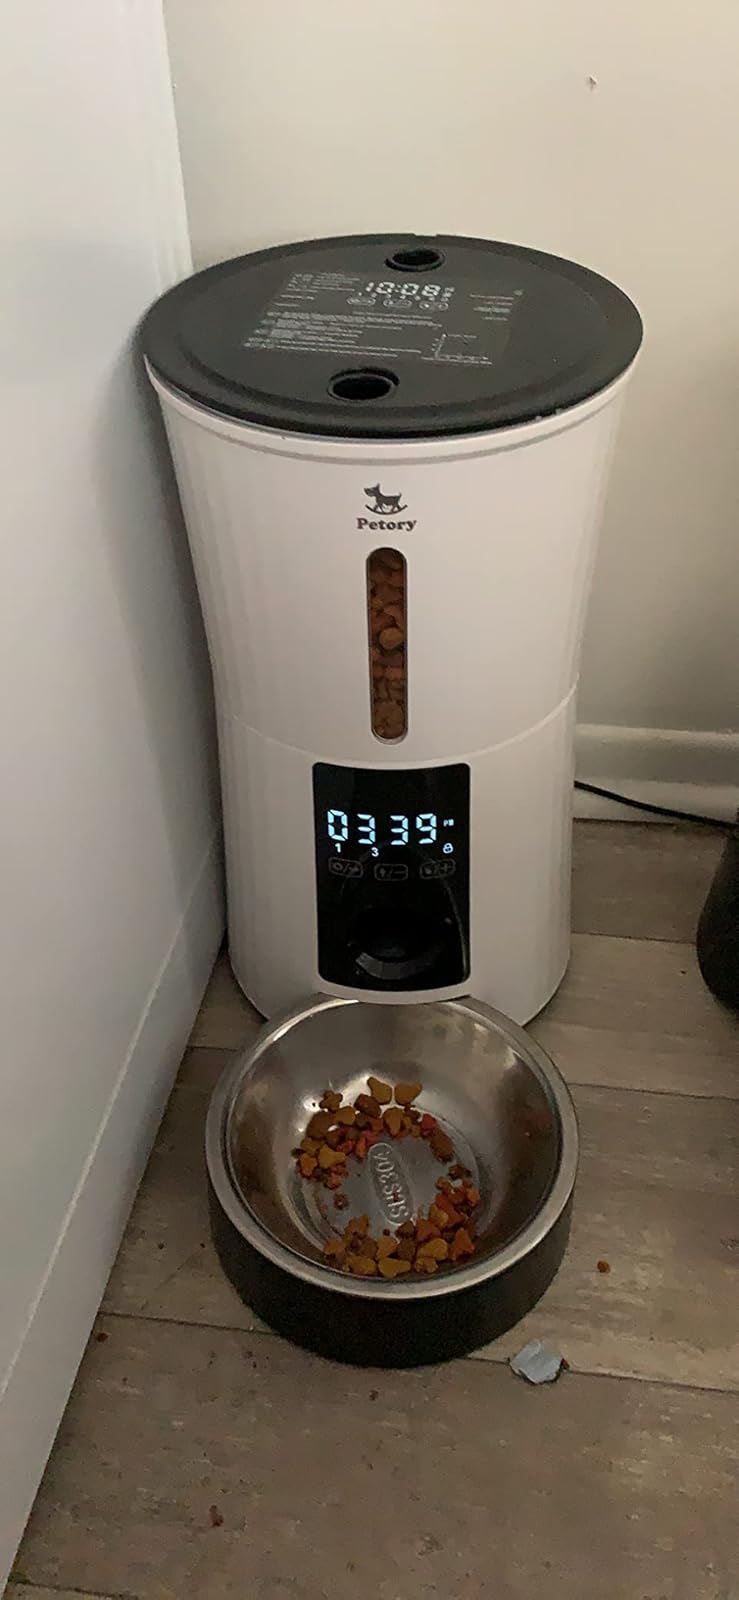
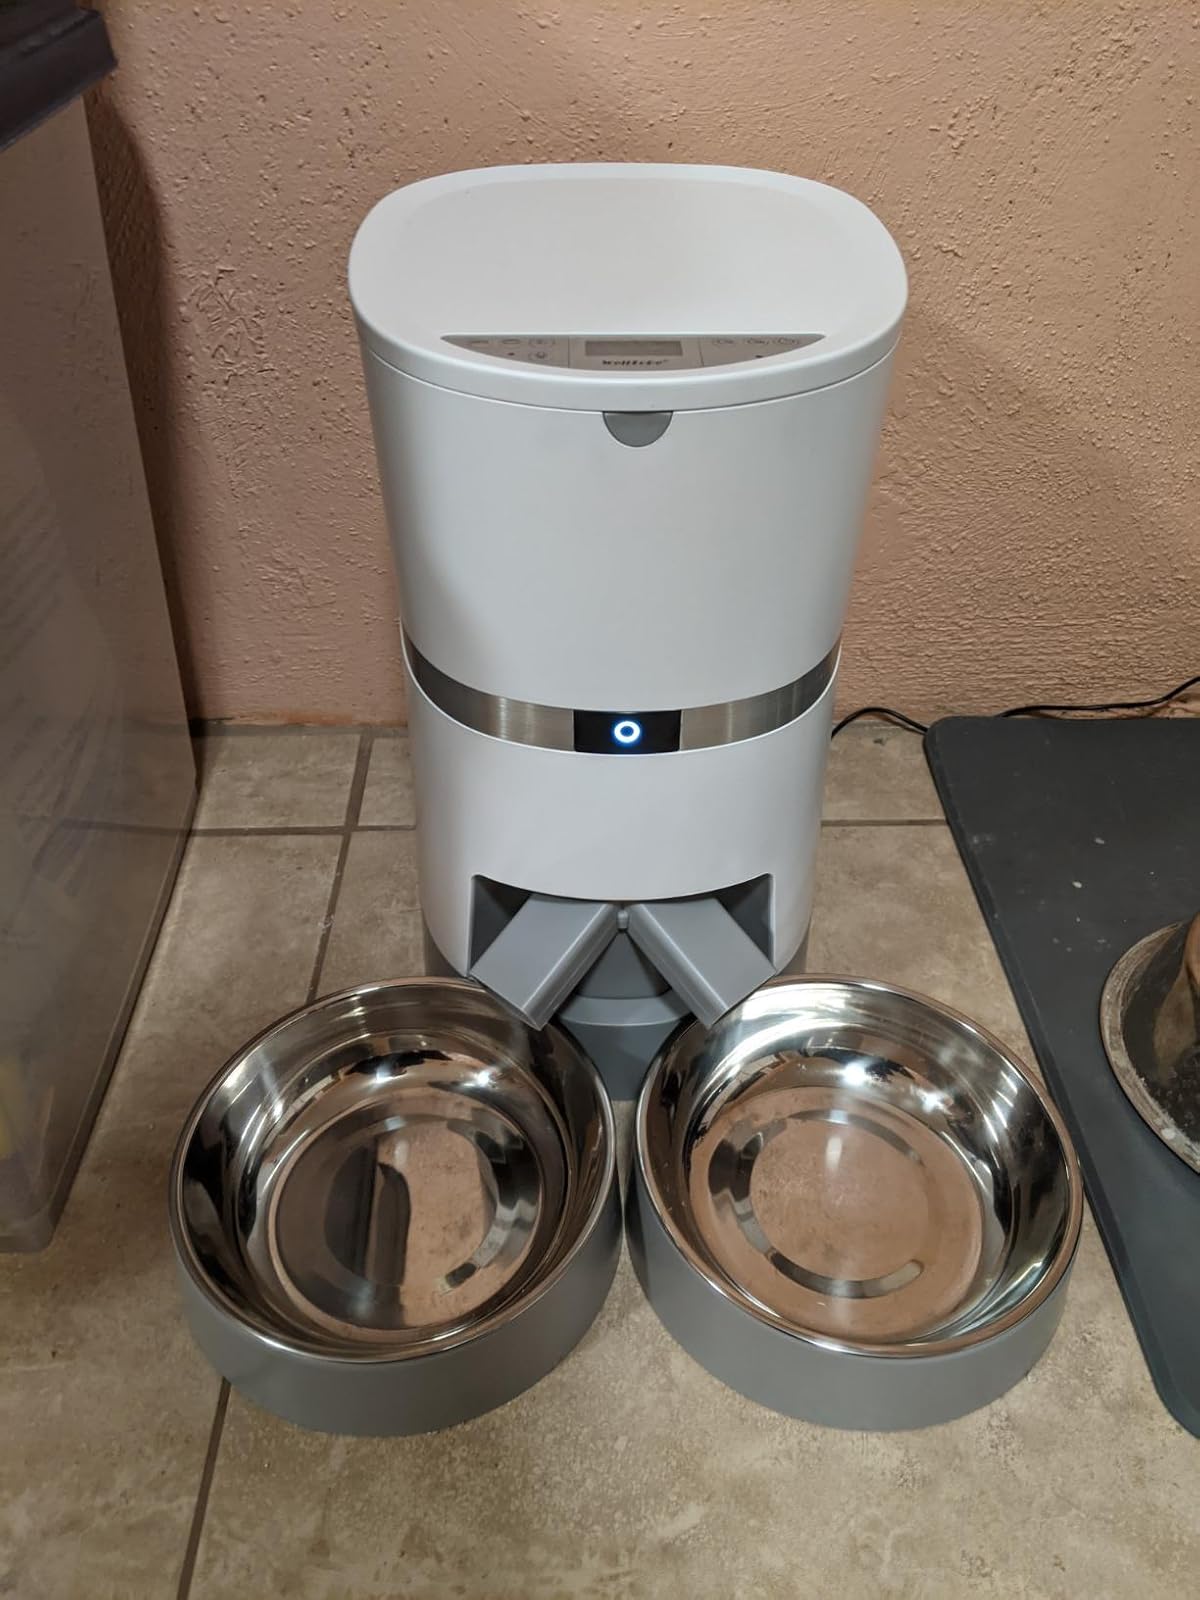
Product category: items_feeder
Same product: no